William Pitt, 1st Earl of Chatham

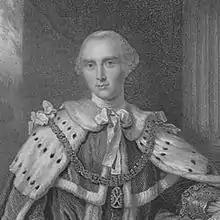
Lord Bute's rise to power between 1760 and 1762 dramatically influenced the emphasis of Britain's war effort. Like the new king, Bute favoured an end to British involvement on the continent.

Eager to prevent the war spreading to Europe, Newcastle now tried to conclude a series of treaties that would secure Britain allies through the payment of subsidies, which he hoped would discourage France from attacking Britain. Similar subsidies had been an issue of past disagreement, and they were widely attacked by Patriot Whigs and Tories. As the government came under increasing attack, Newcastle replaced Robinson with Fox who it was acknowledged carried more political weight and again slighted Pitt.